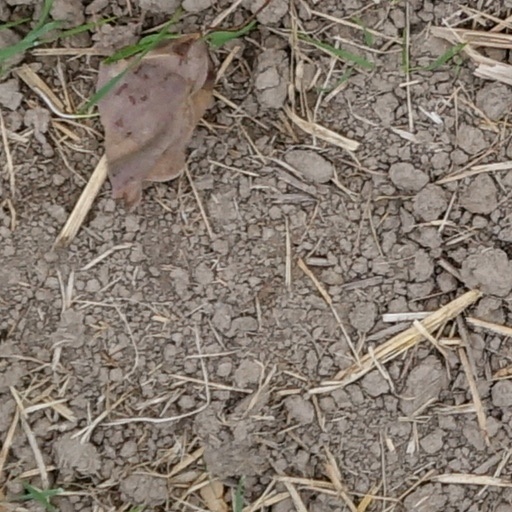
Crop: wheat